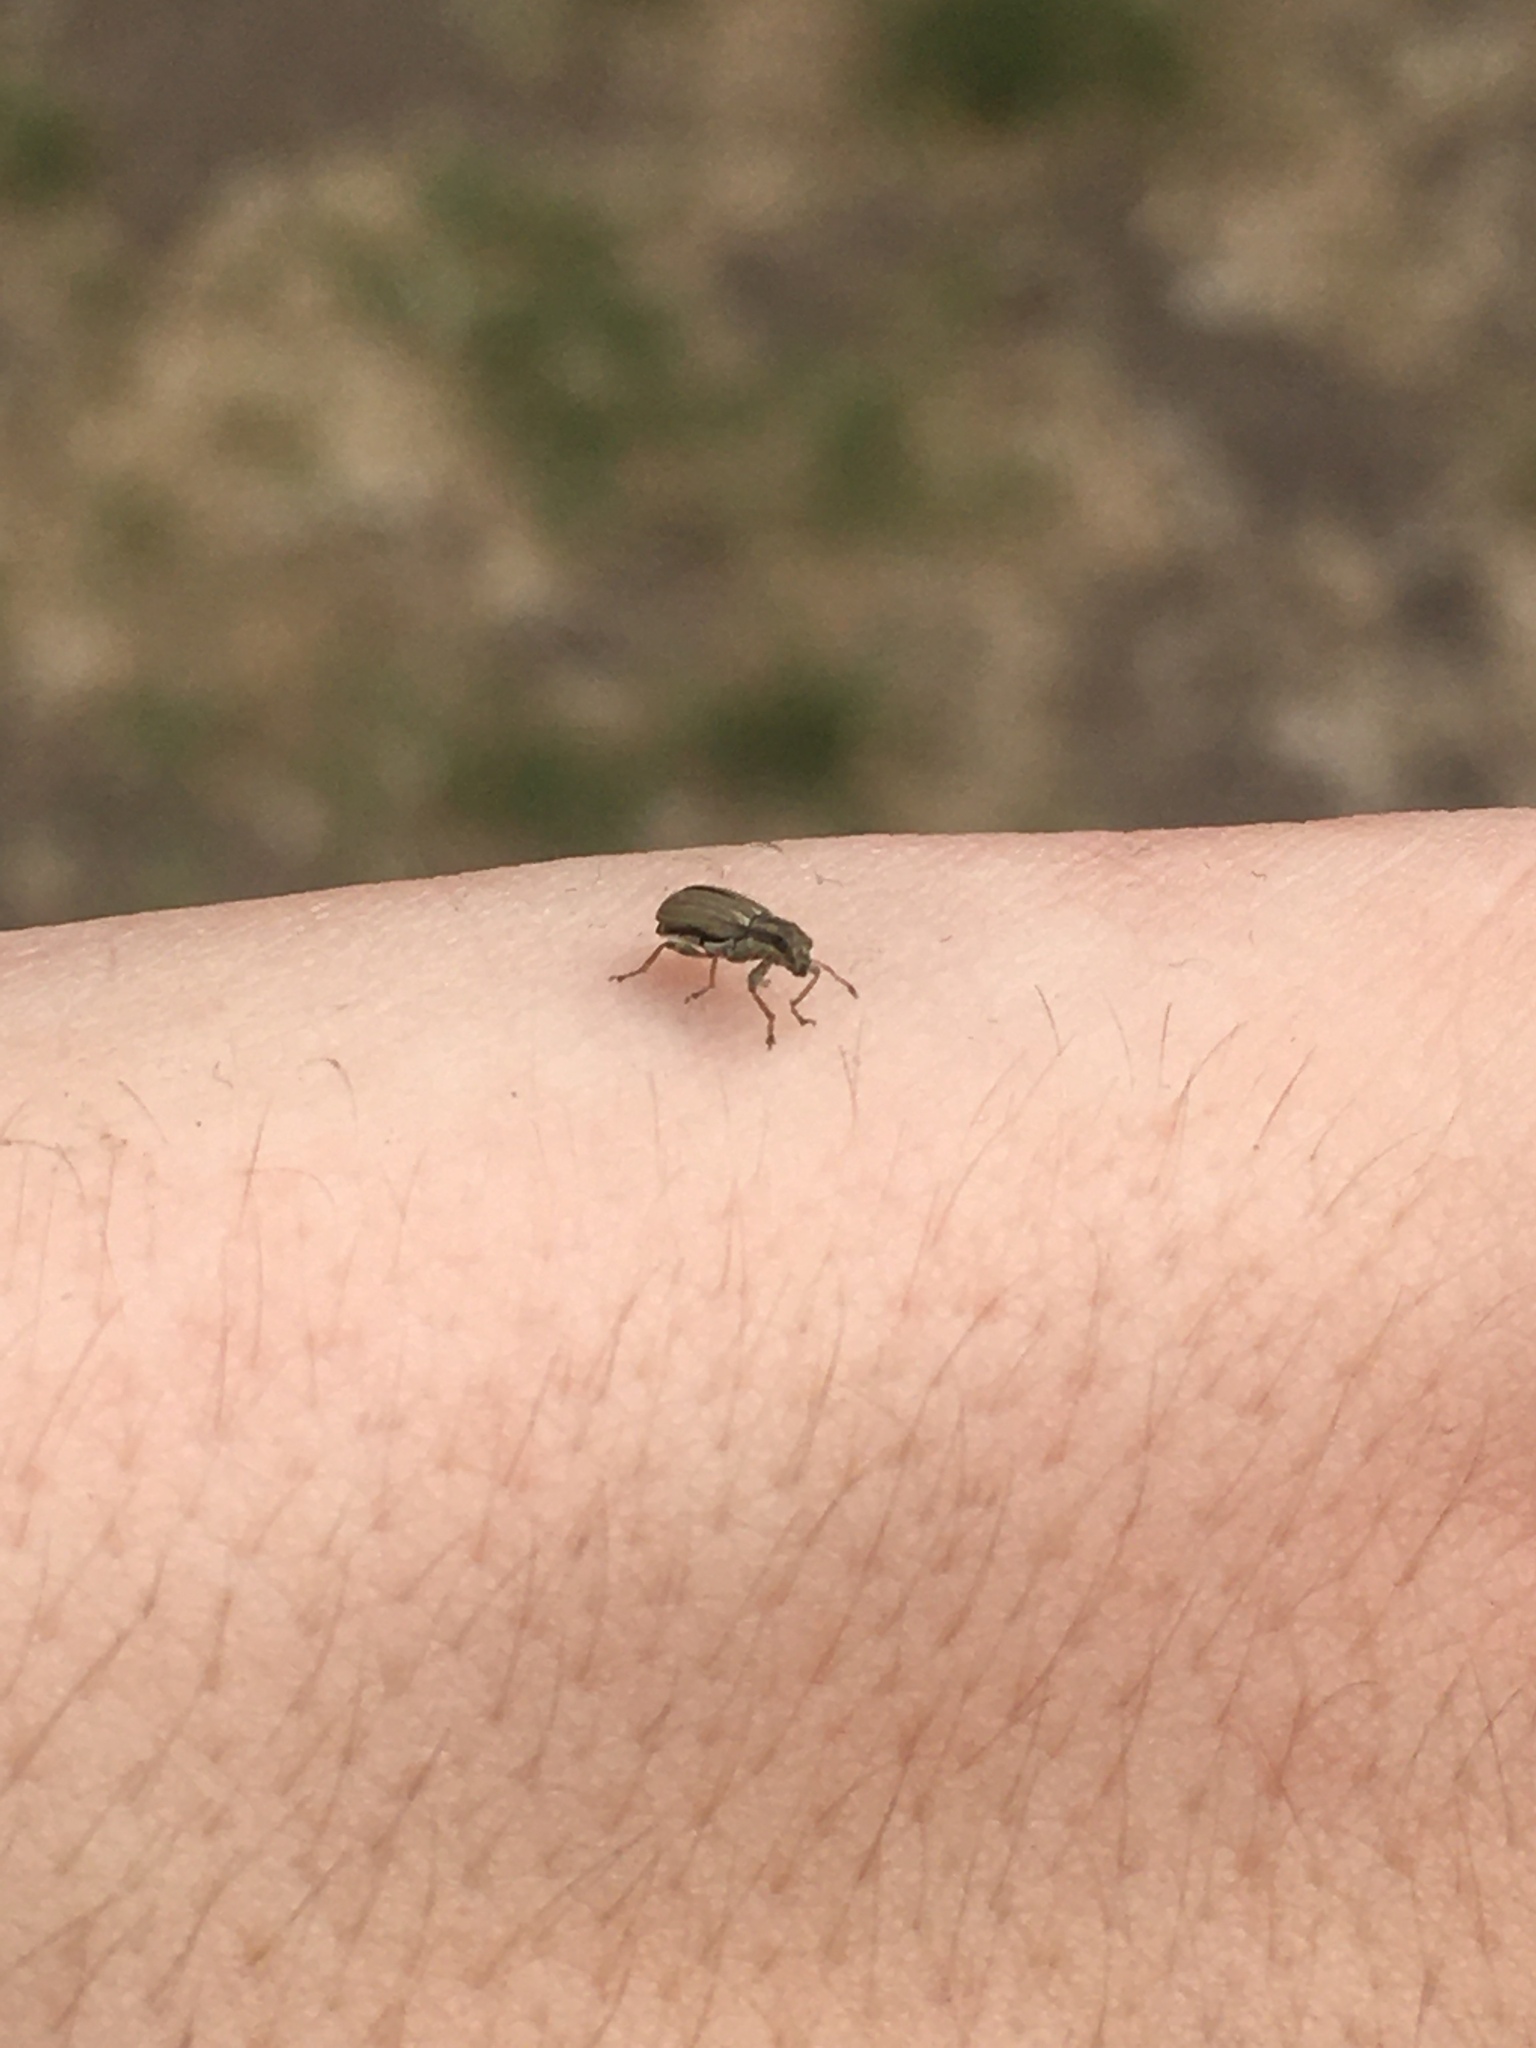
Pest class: pea_leaf_weevil